Winifred Westover

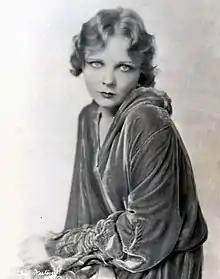
Westover in the 1920s

Winifred Westover, born Winifred Heide, (November 9, 1899 – March 19, 1978) was an actress of the 1910s and 1920s. Her career included films made in Hollywood, Sweden and New York.